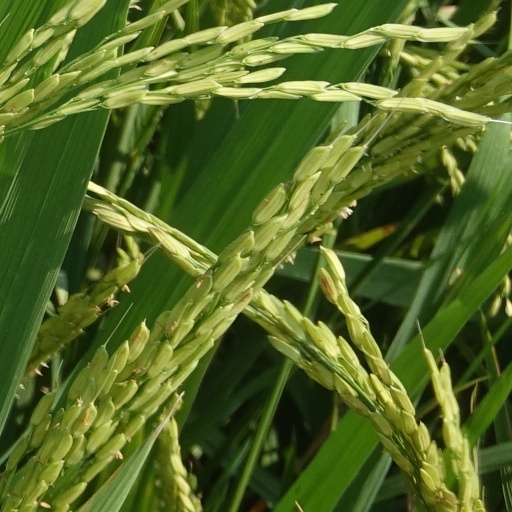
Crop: rice